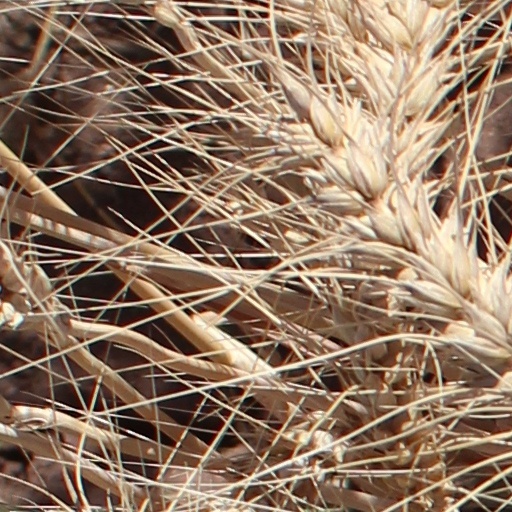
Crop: wheat